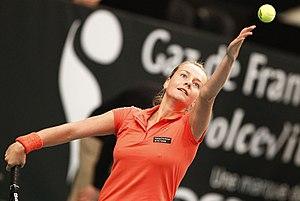
Zuzana Kučová (SLO), qualifications, 2e tour, Open Gaz de France Suez, stade Pierre de Coubertin, Paris, dimanche 7 février 2010.